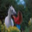
Label: horse